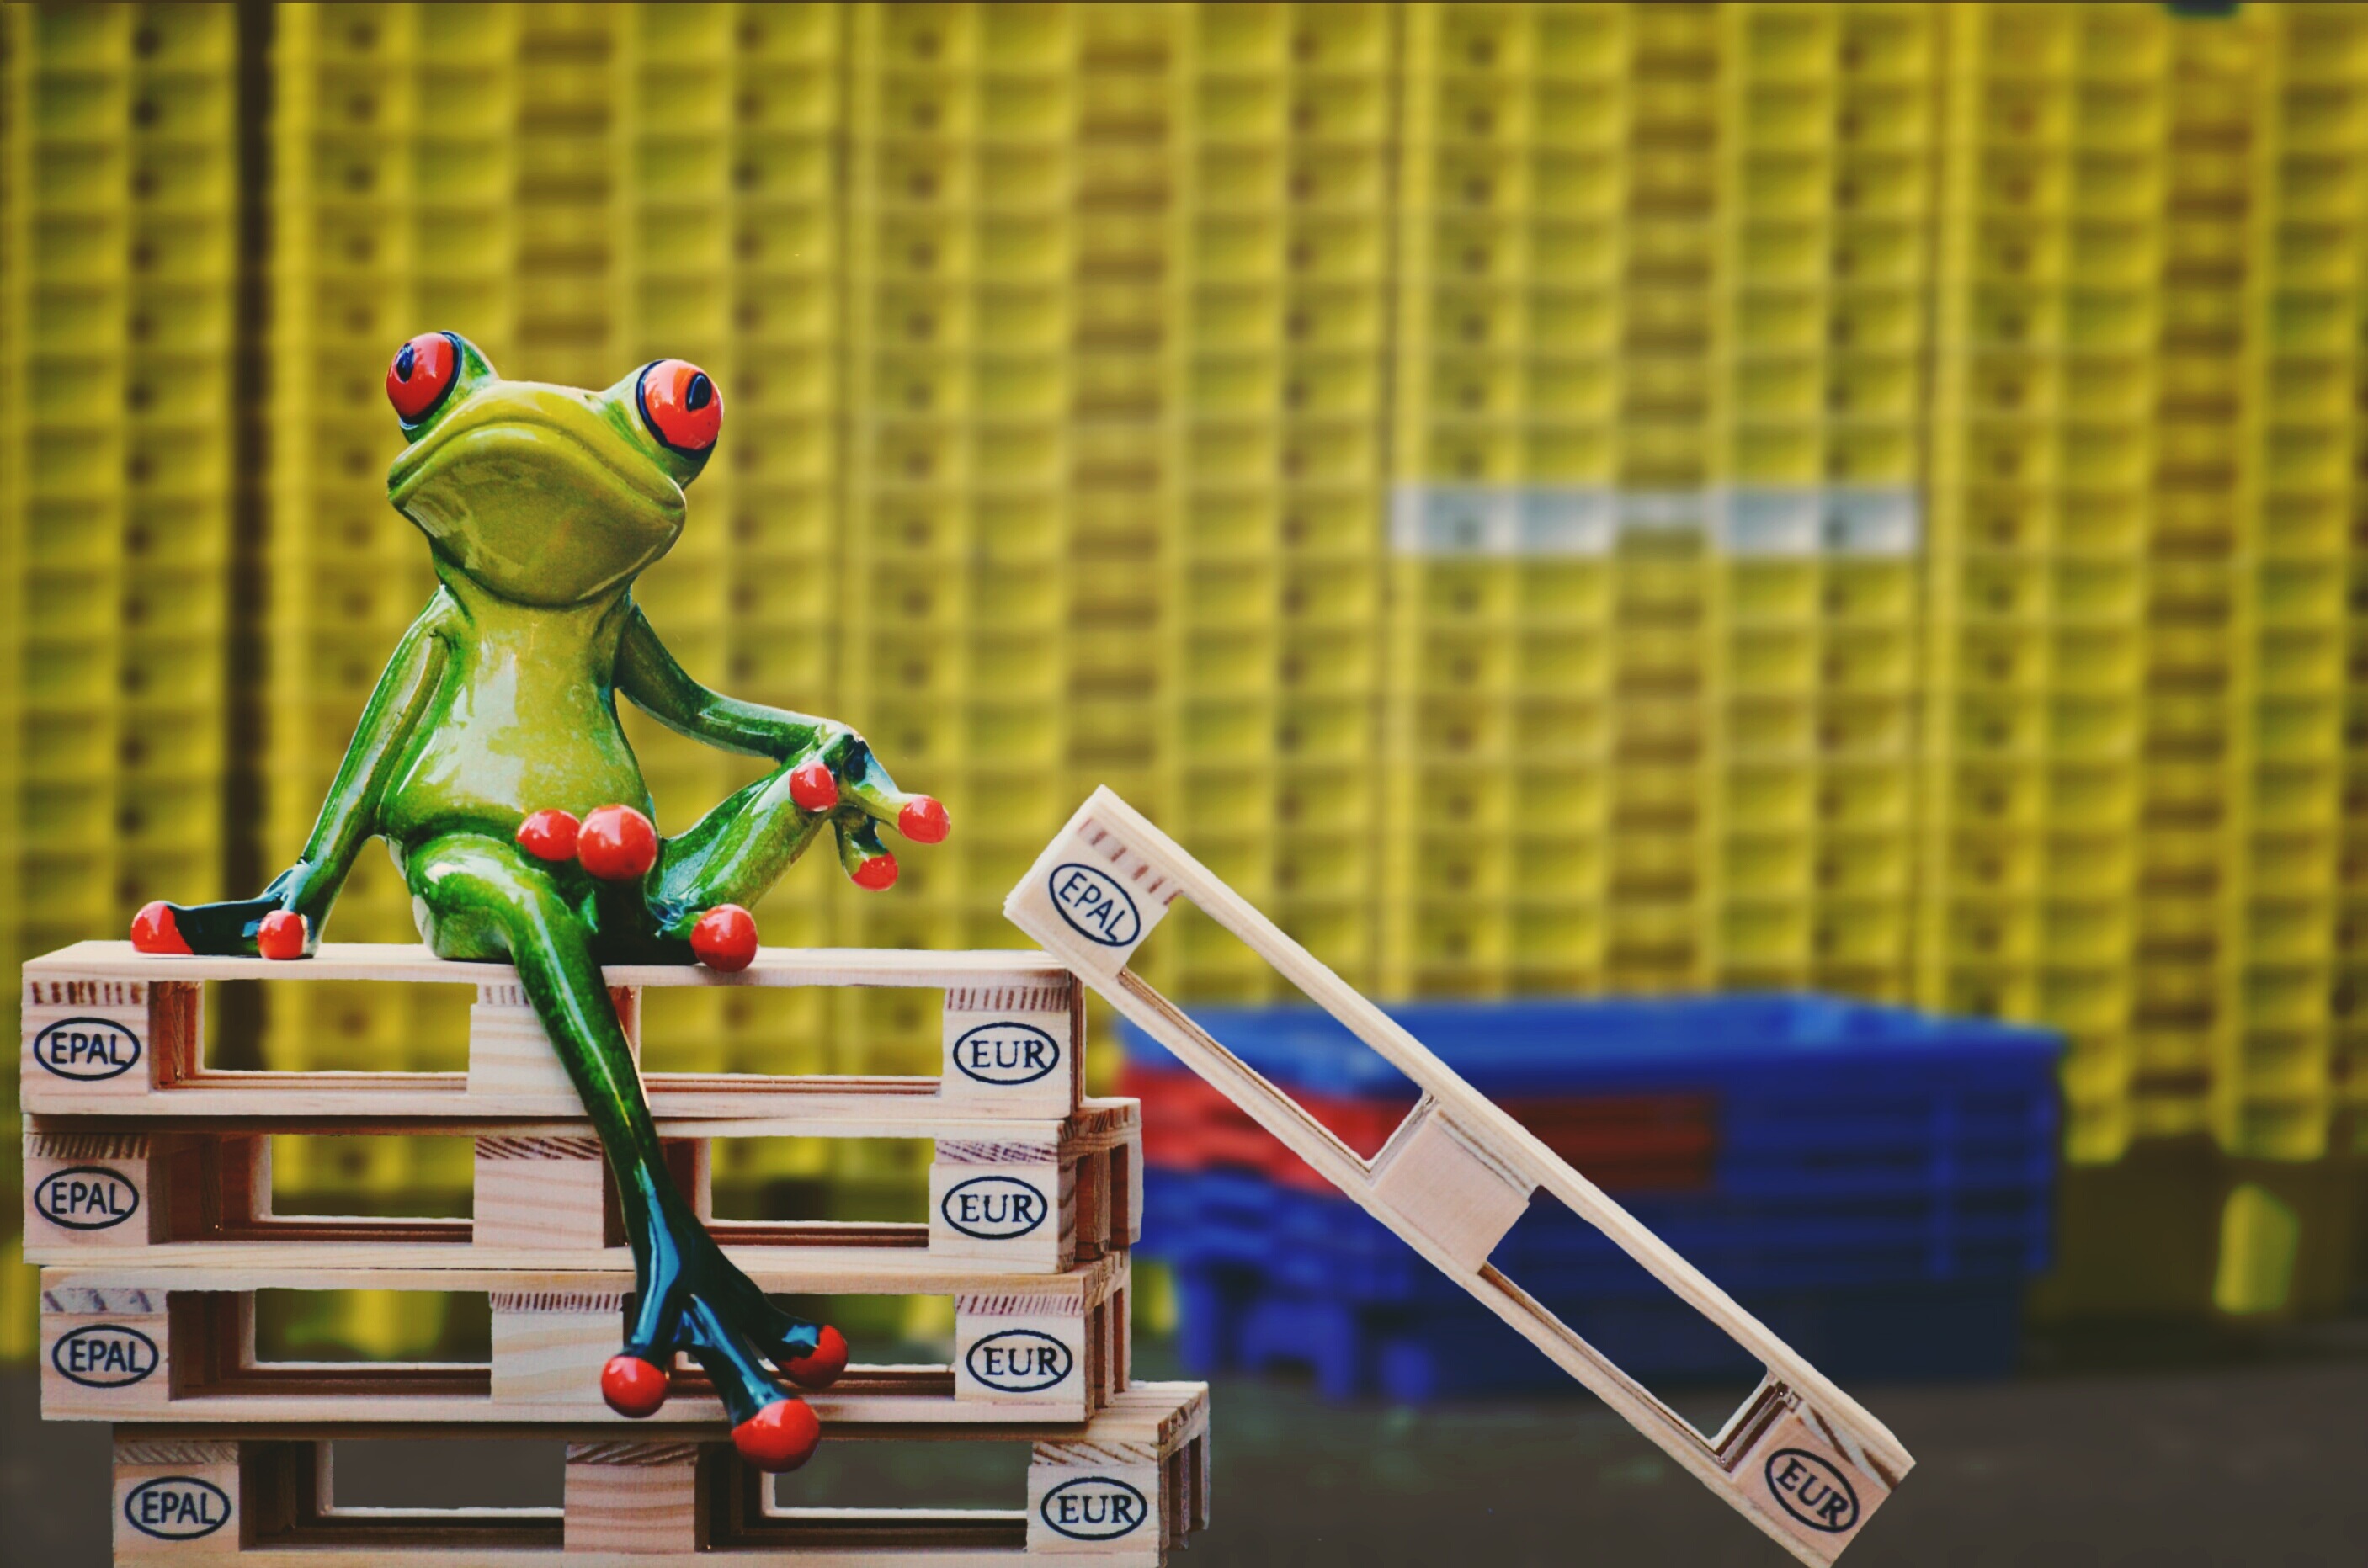
wood, play, sweet, cute, frog, stack, toy, sit, stacked, pallets, funny, boxes, company, screenshot, wooden pallets, euro pallets